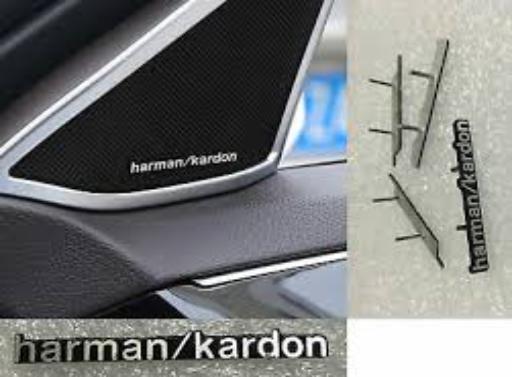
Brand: HARMAN KARDON
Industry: Electronic